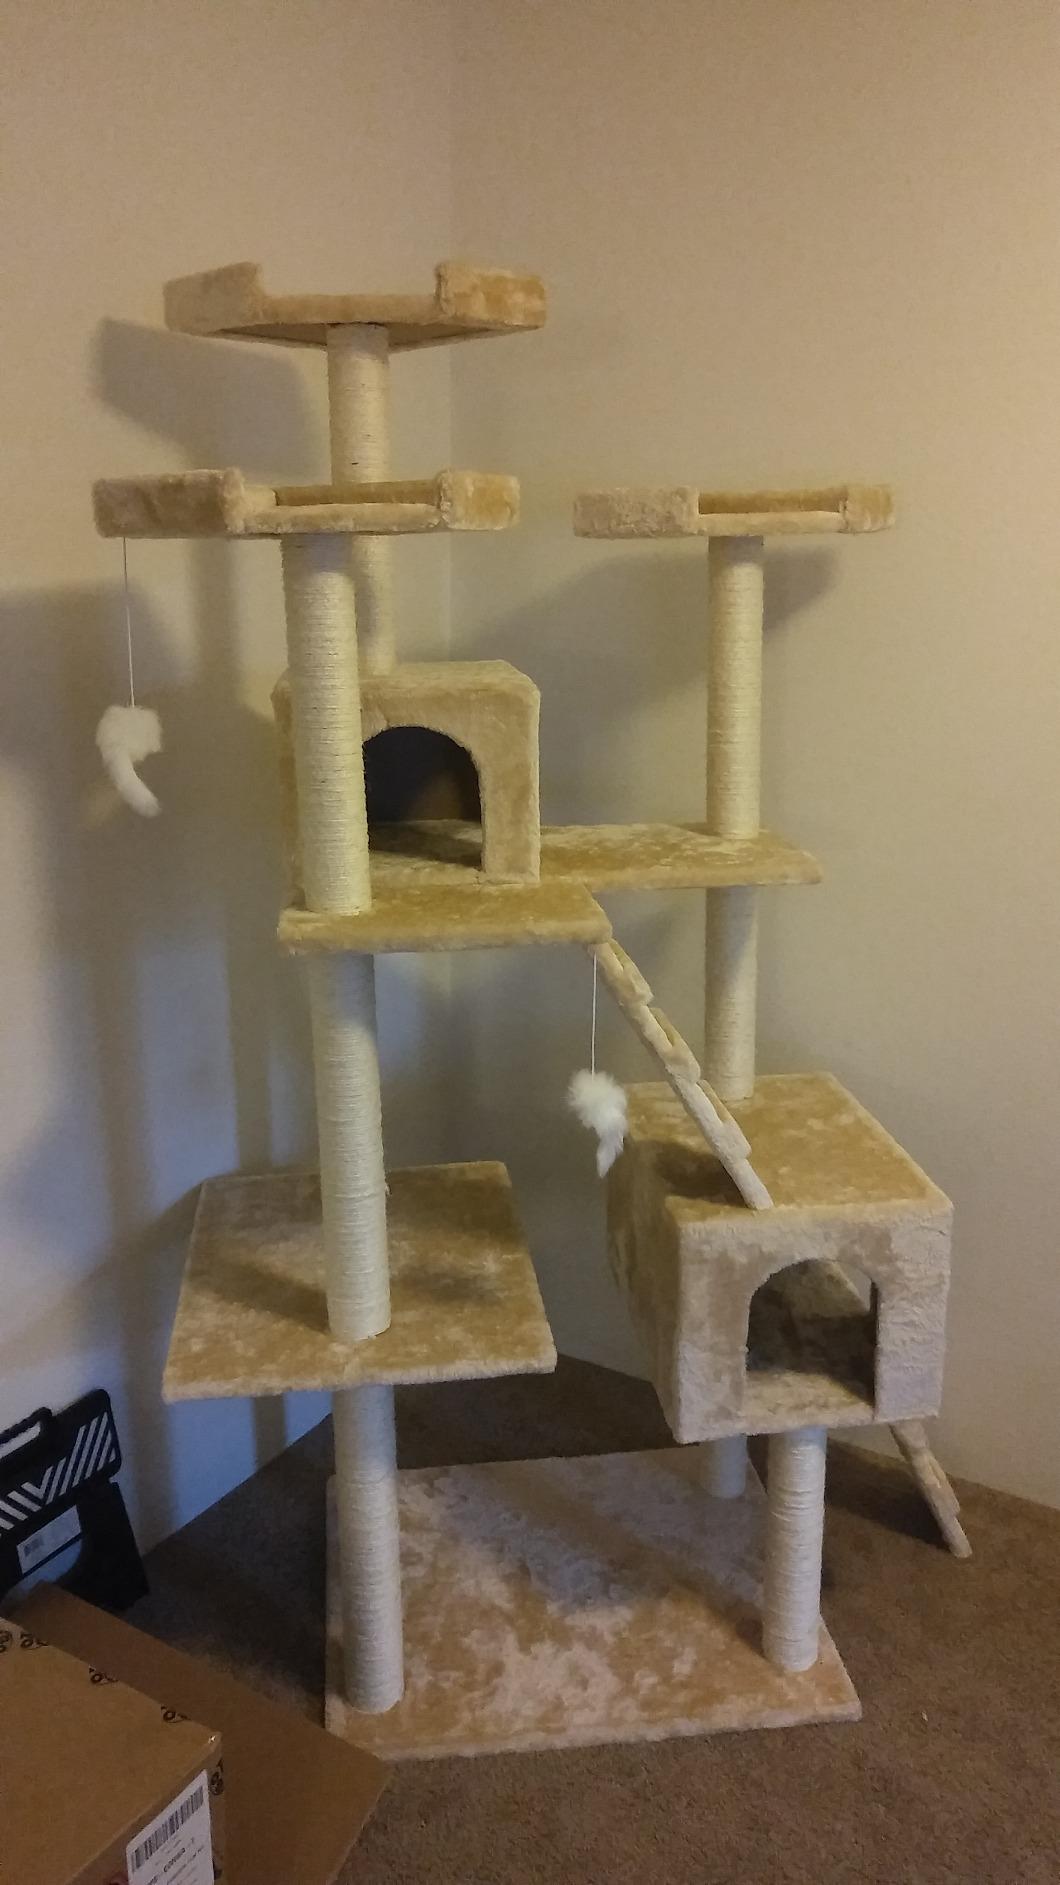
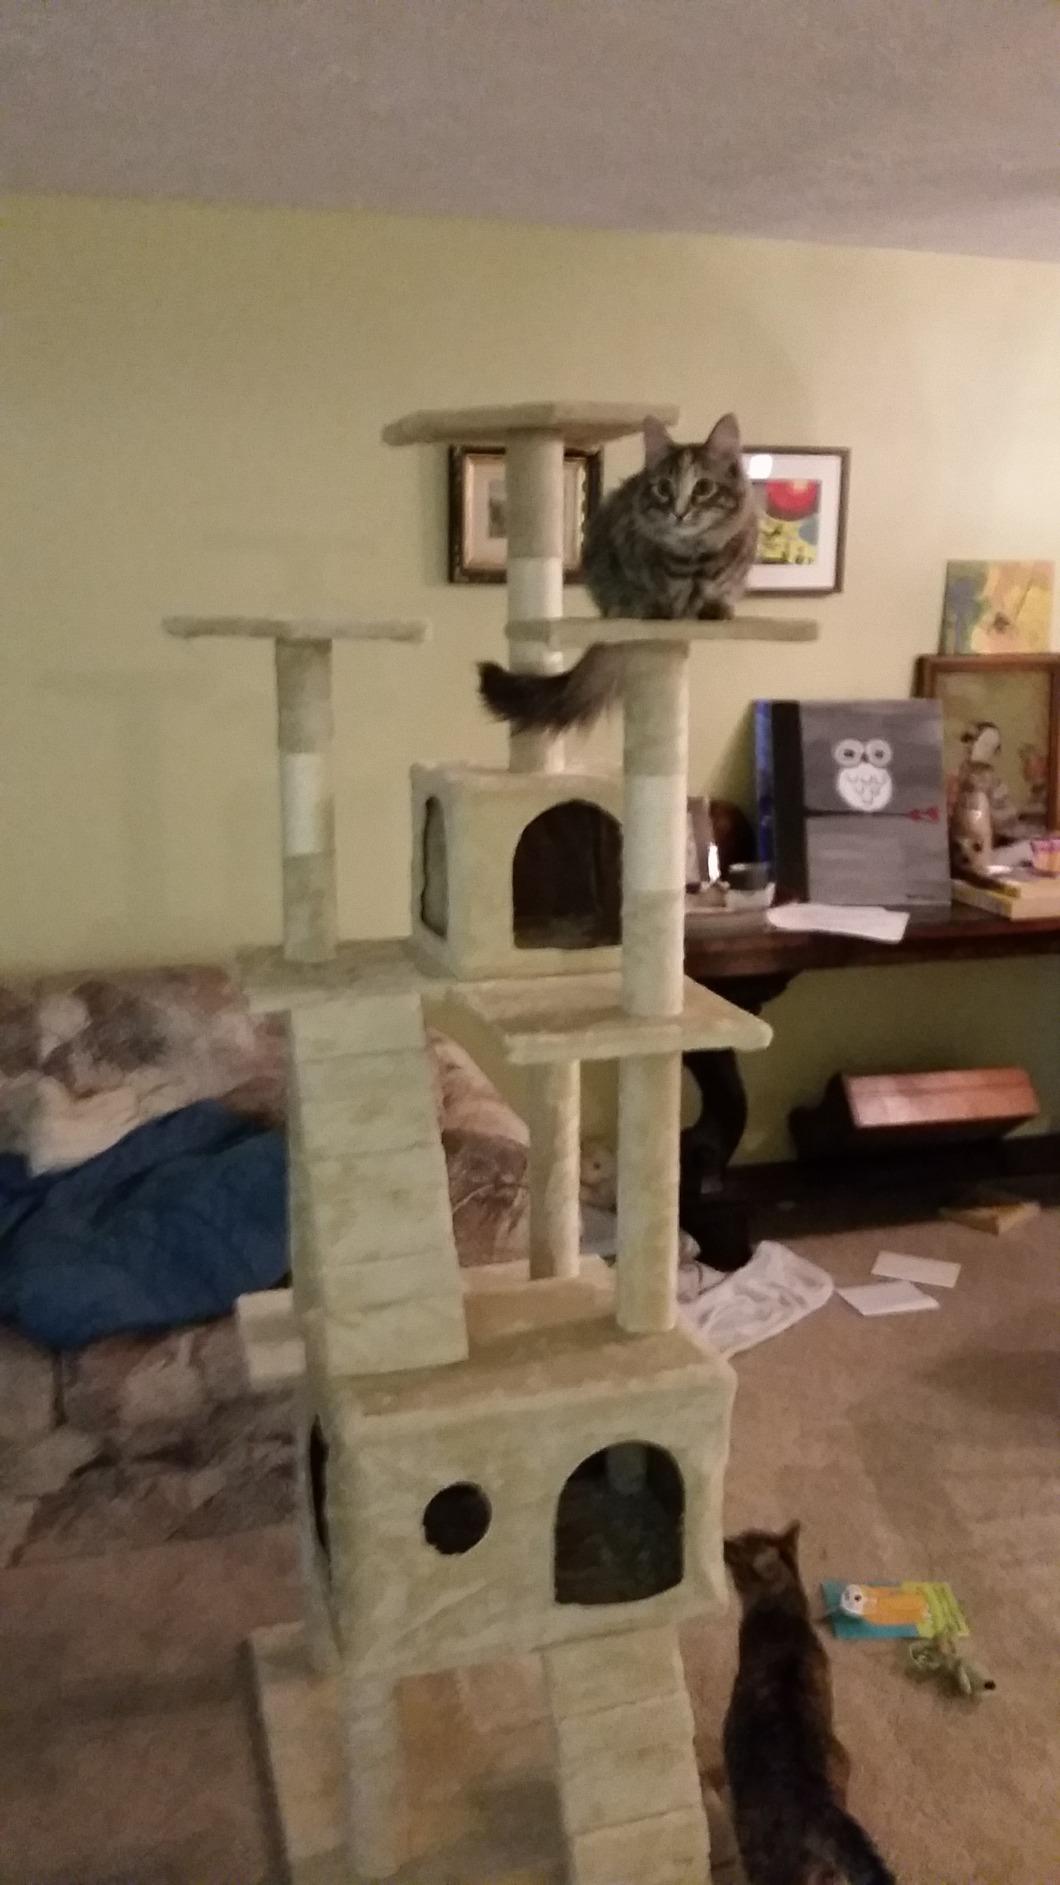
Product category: items_cat tree
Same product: yes